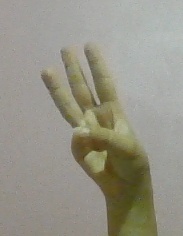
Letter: thaa